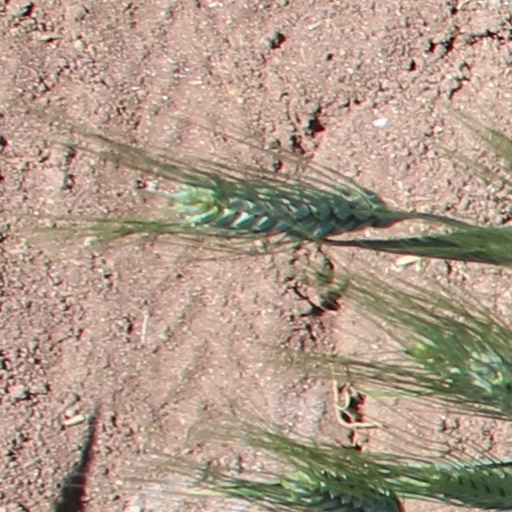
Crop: wheat